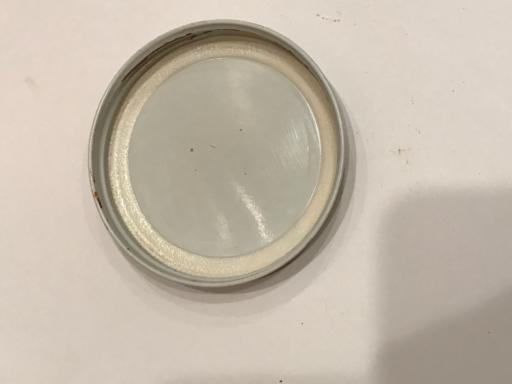
Label: metal